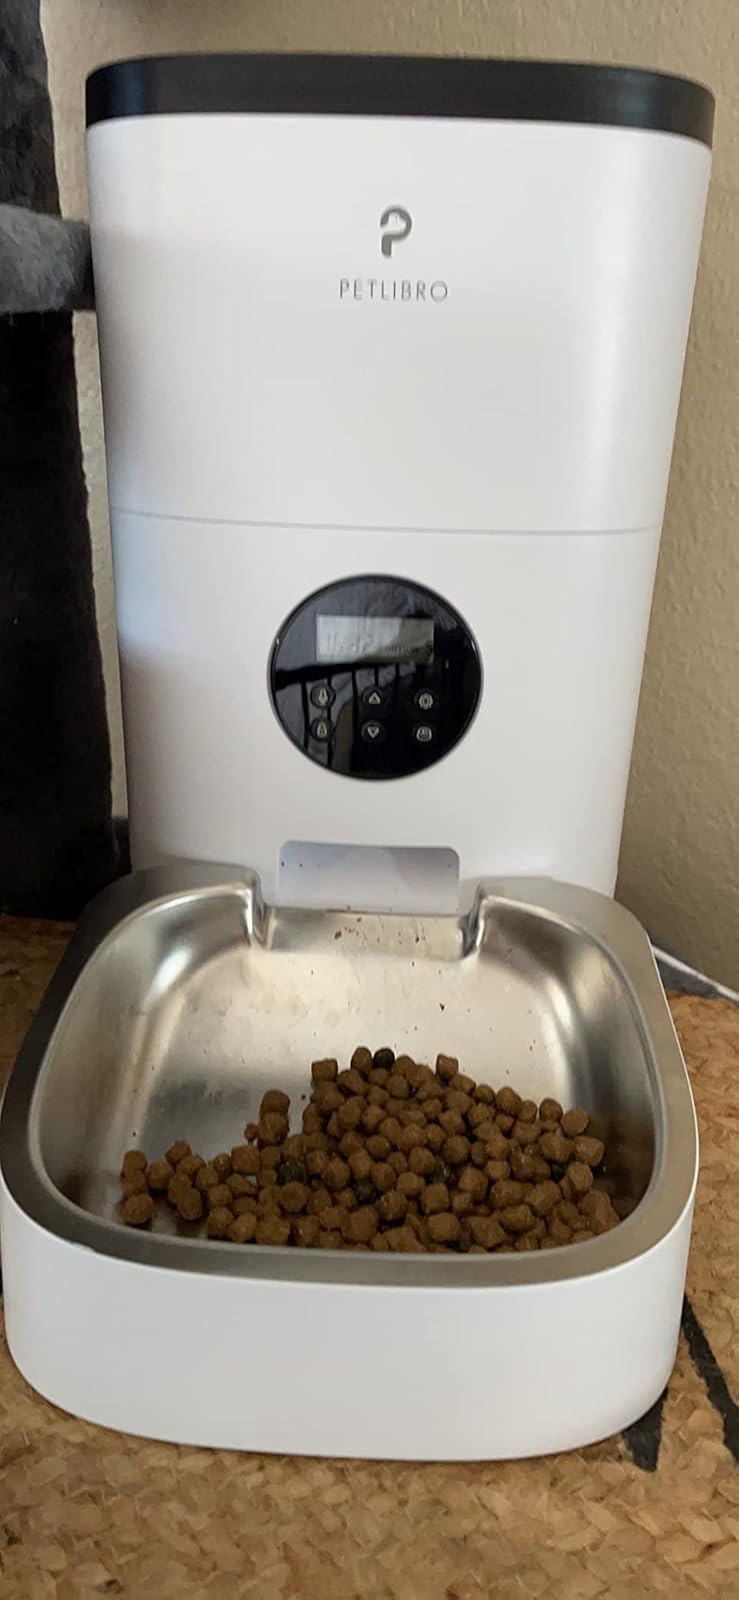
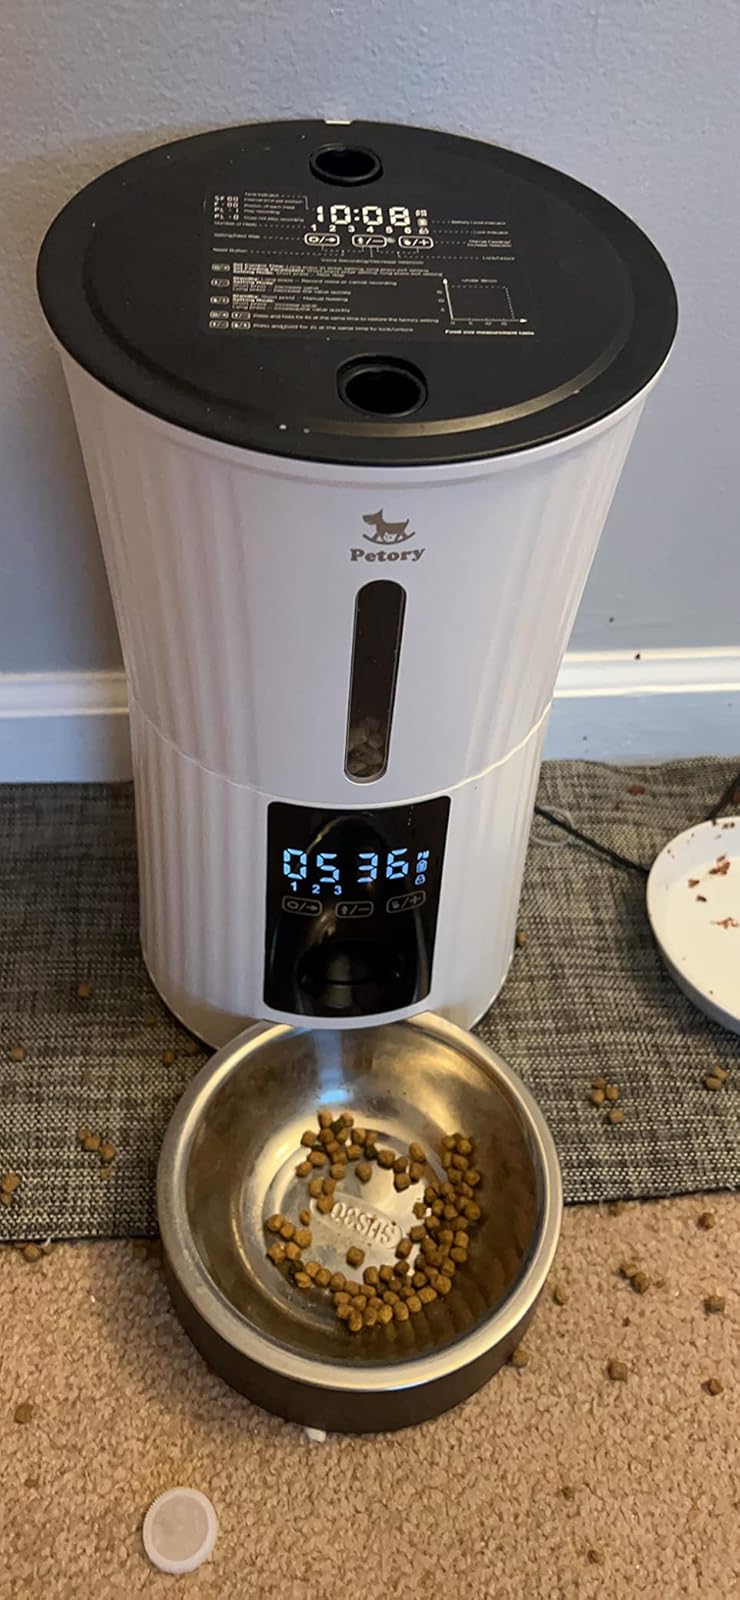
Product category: items_feeder
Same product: no